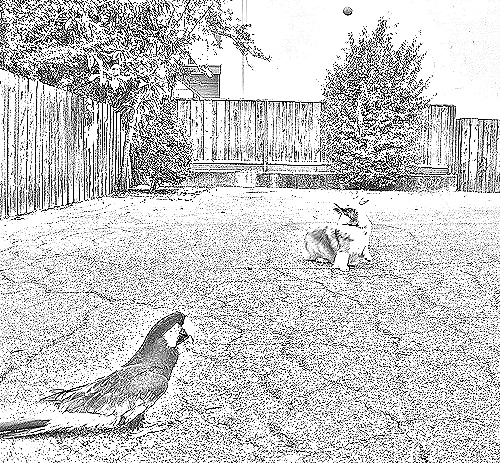
Portrait style: Sketch Portrait